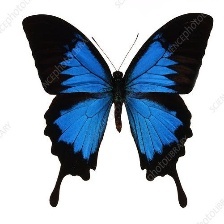
Species: ULYSES